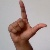
The image shows a hand gesture representing the letter 'L' in Indian Sign Language.